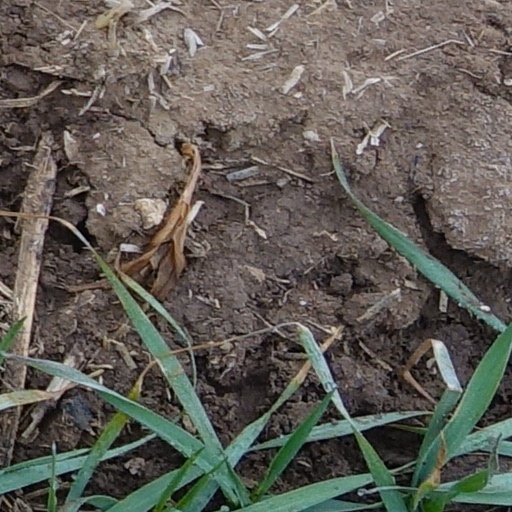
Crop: wheat